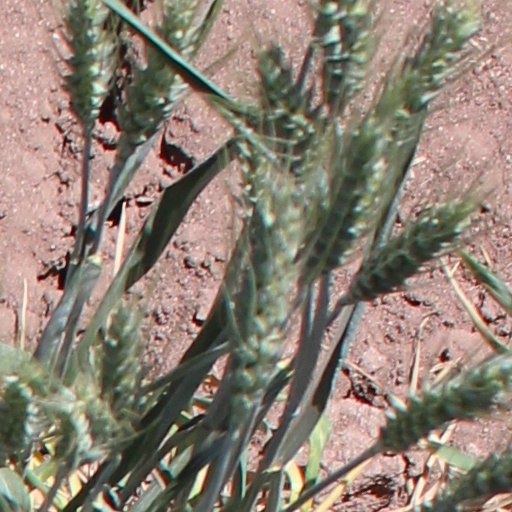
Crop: wheat